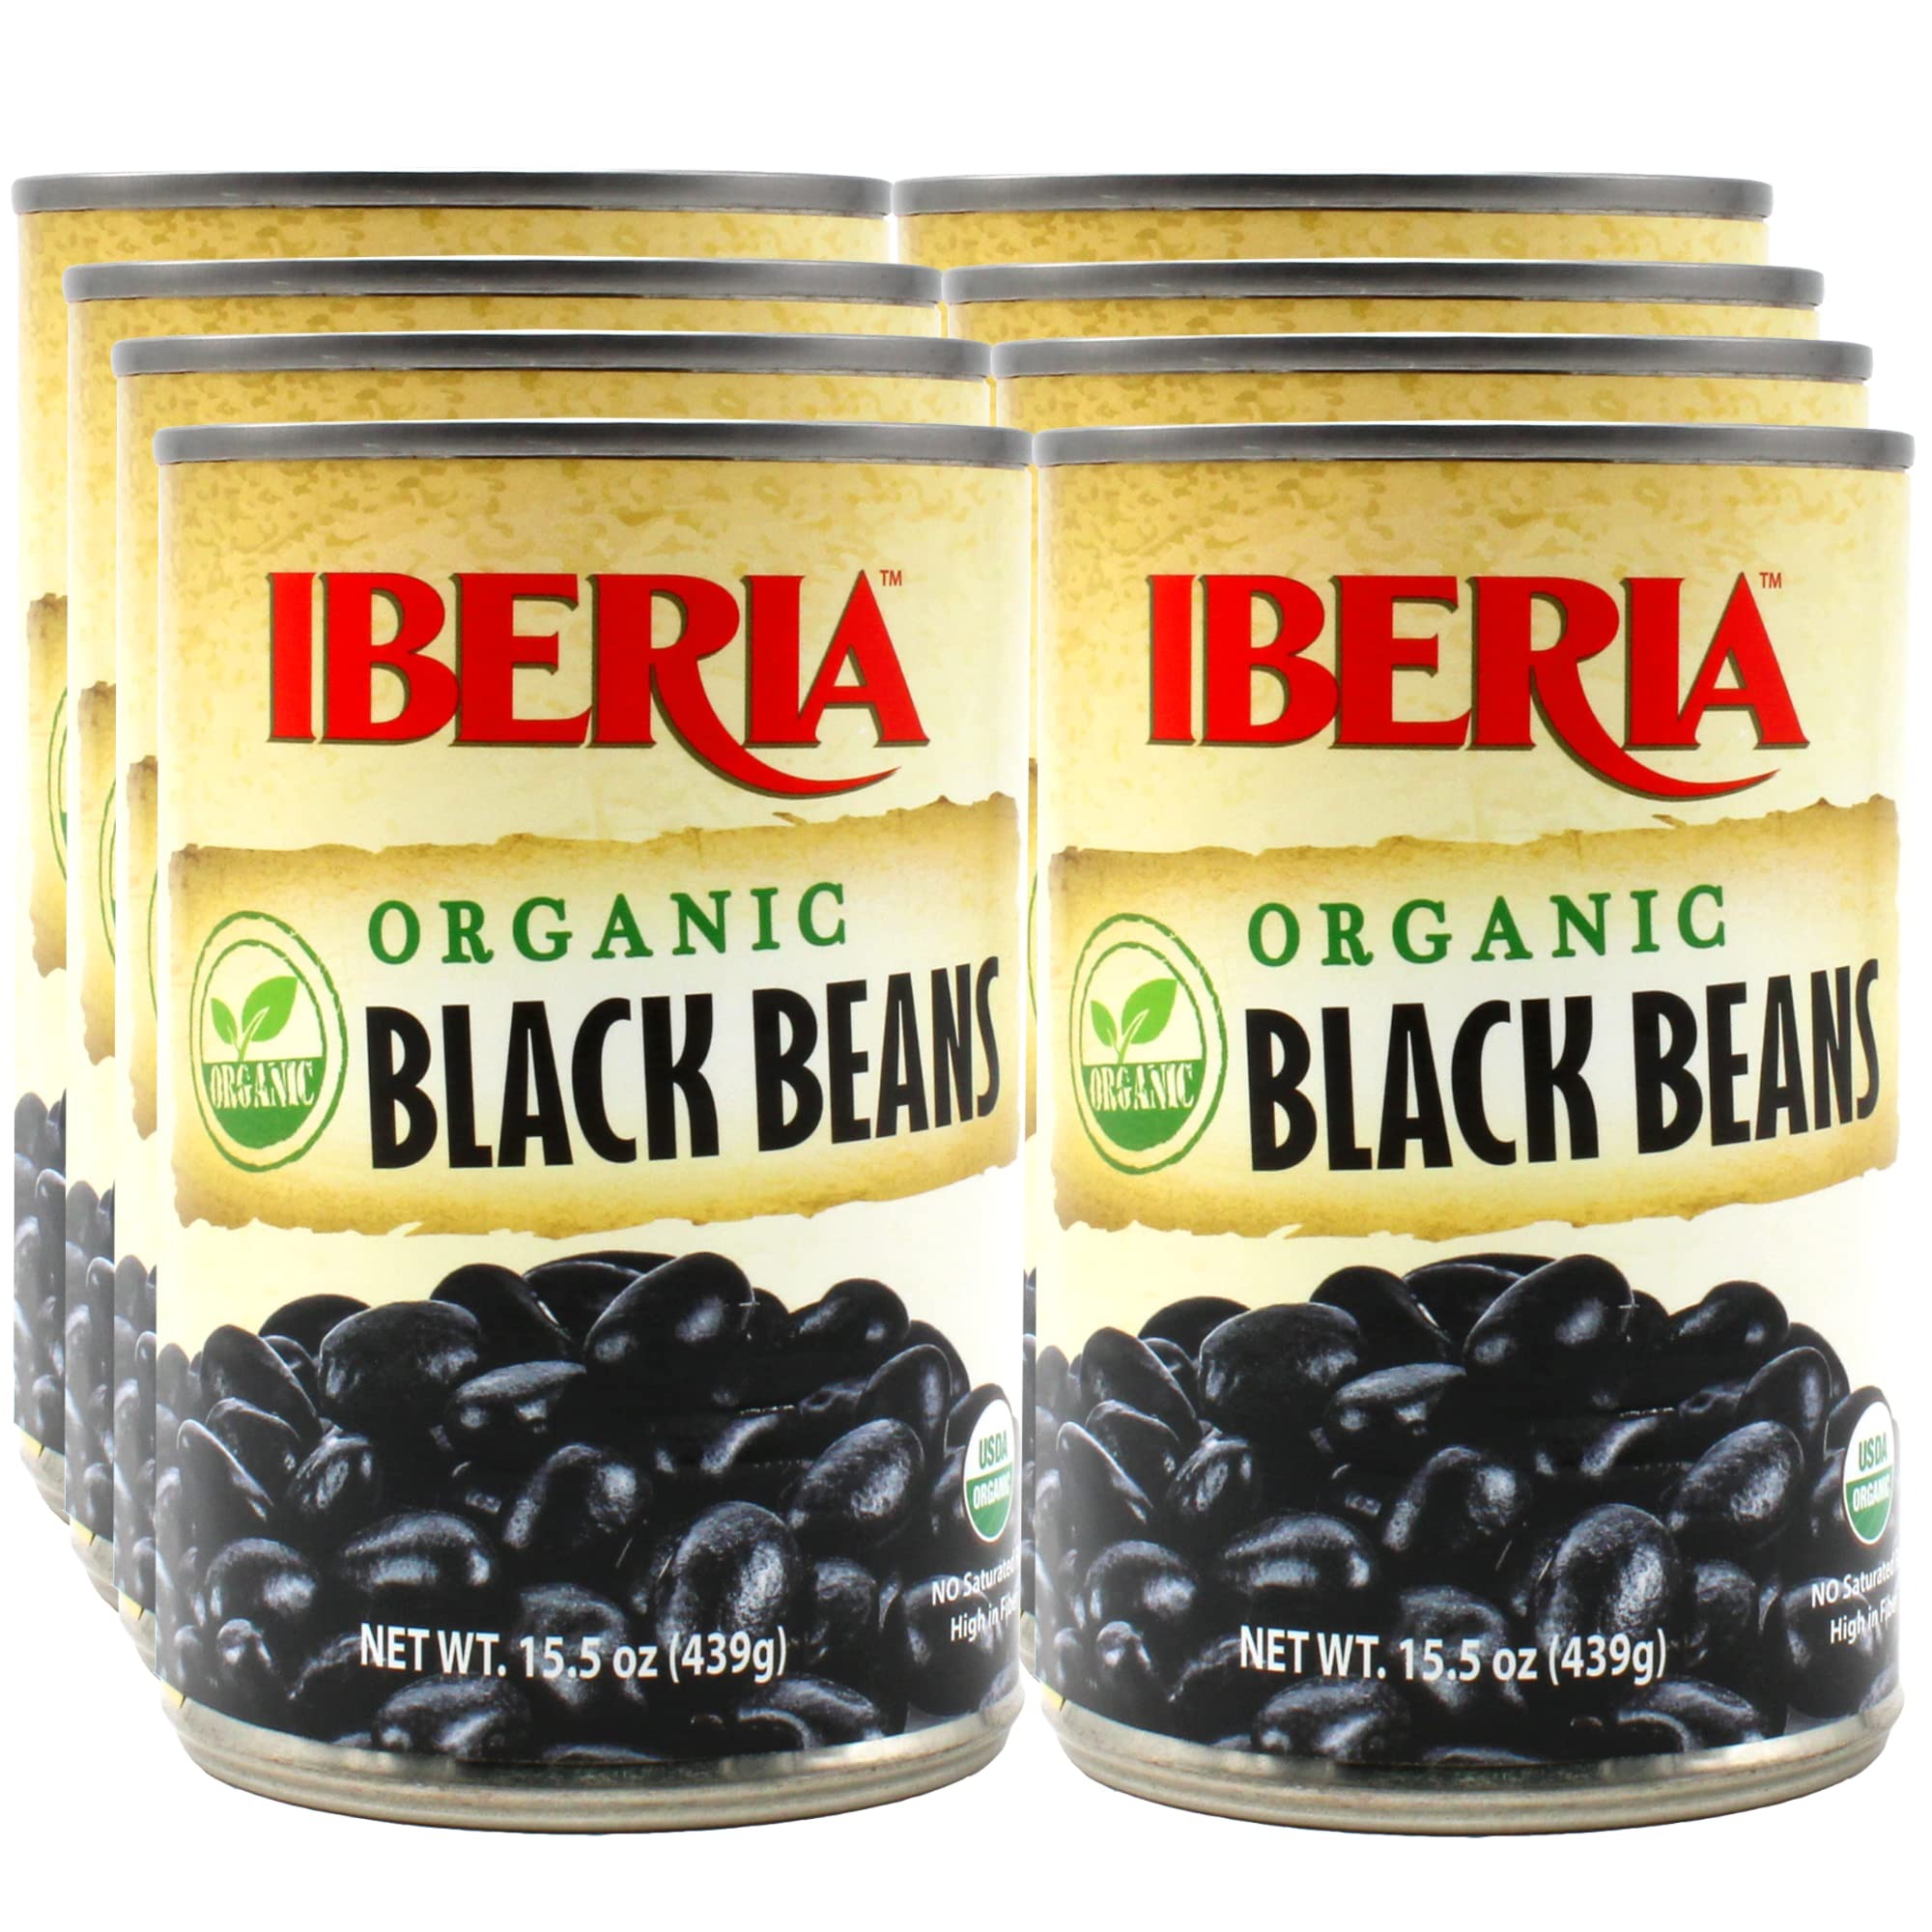
Item Name: Iberia Organic Black Beans, 15.5 oz (Pack of 8)
Bullet Point 1: FRESH AND VERSATILE: Versatile, fresh, and packed with flavor, Iberia Organic Black Beans have a signature rich color and a firm texture.
Bullet Point 2: READY TO HEAT AND EAT: Iberia organic black beans are ready to heat and eat. Bursting with flavorand nutritional benefits, Iberia organic black beans are a rich source of protein and iron, they're also fat and cholesterol free.
Bullet Point 3: CERTIFIED ORGANIC: Iberia organic black beans are certified organic, these premium black beans are 100% natural made with natural sea salt without any artificial ingredients or color.
Bullet Point 4: ALL NATURAL: Iberia organic black beans containes no chemicals and are full of many vitamins and nutrients. These beans can be used in a wide variety of hot and cold dishes. Add them to stews, chili and soups or make a healthy and delicious cold bean salad, there are endless possibilites with black beans.
Bullet Point 5: BULK SUPPLY: Bulk supply of 8 x 15.5 oz cans of organic black beans.
Value: 124.0
Unit: Ounce

Price: 21.98